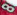
Number: 8